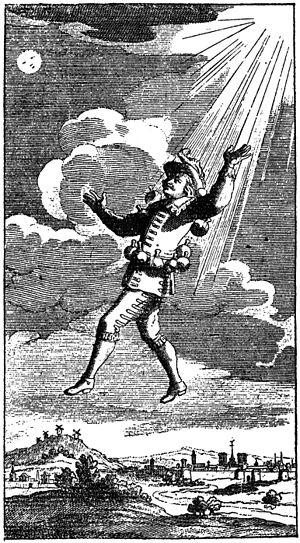
L'Histoire comique des États et Empires de la Lune est une nouvelle initiatique relatant un voyage imaginaire sur la Lune. Prétexte à une satire de son temps, ce texte fut écrit par Cyrano de Bergerac vers 1650 et publié par son ami Henry Le Bret, deux ans après sa mort survenue le 28 juillet 1655.
Savinien de Cyrano, dit de Bergerac, est un écrivain français, né à Paris, rue des Deux-Portes, baptisé le 6 mars 1619 en l'église Saint-Sauveur et mort à Sannois le 28 juillet 1655.